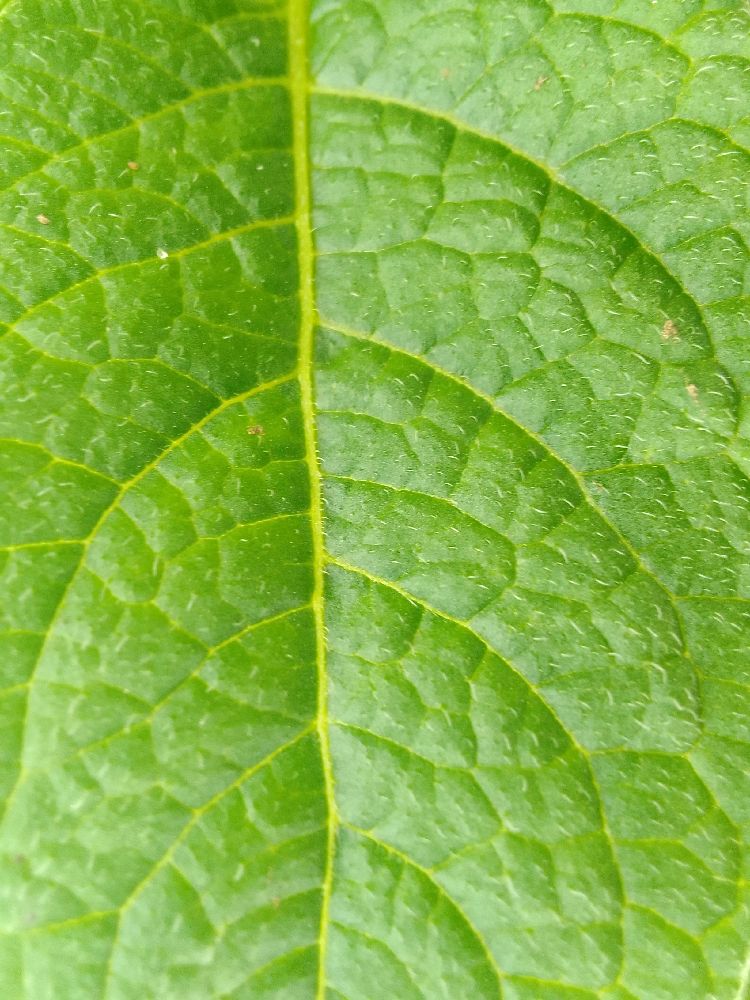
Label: Healthy